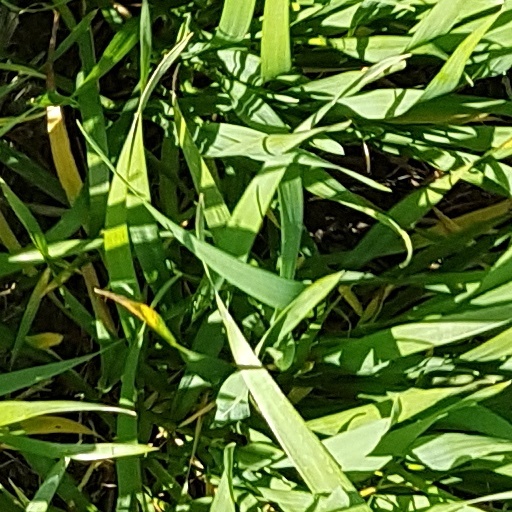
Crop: wheat